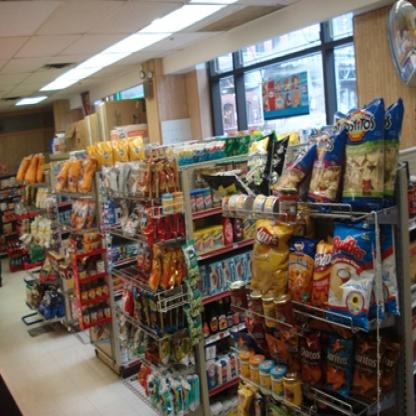
Scene: Indoor